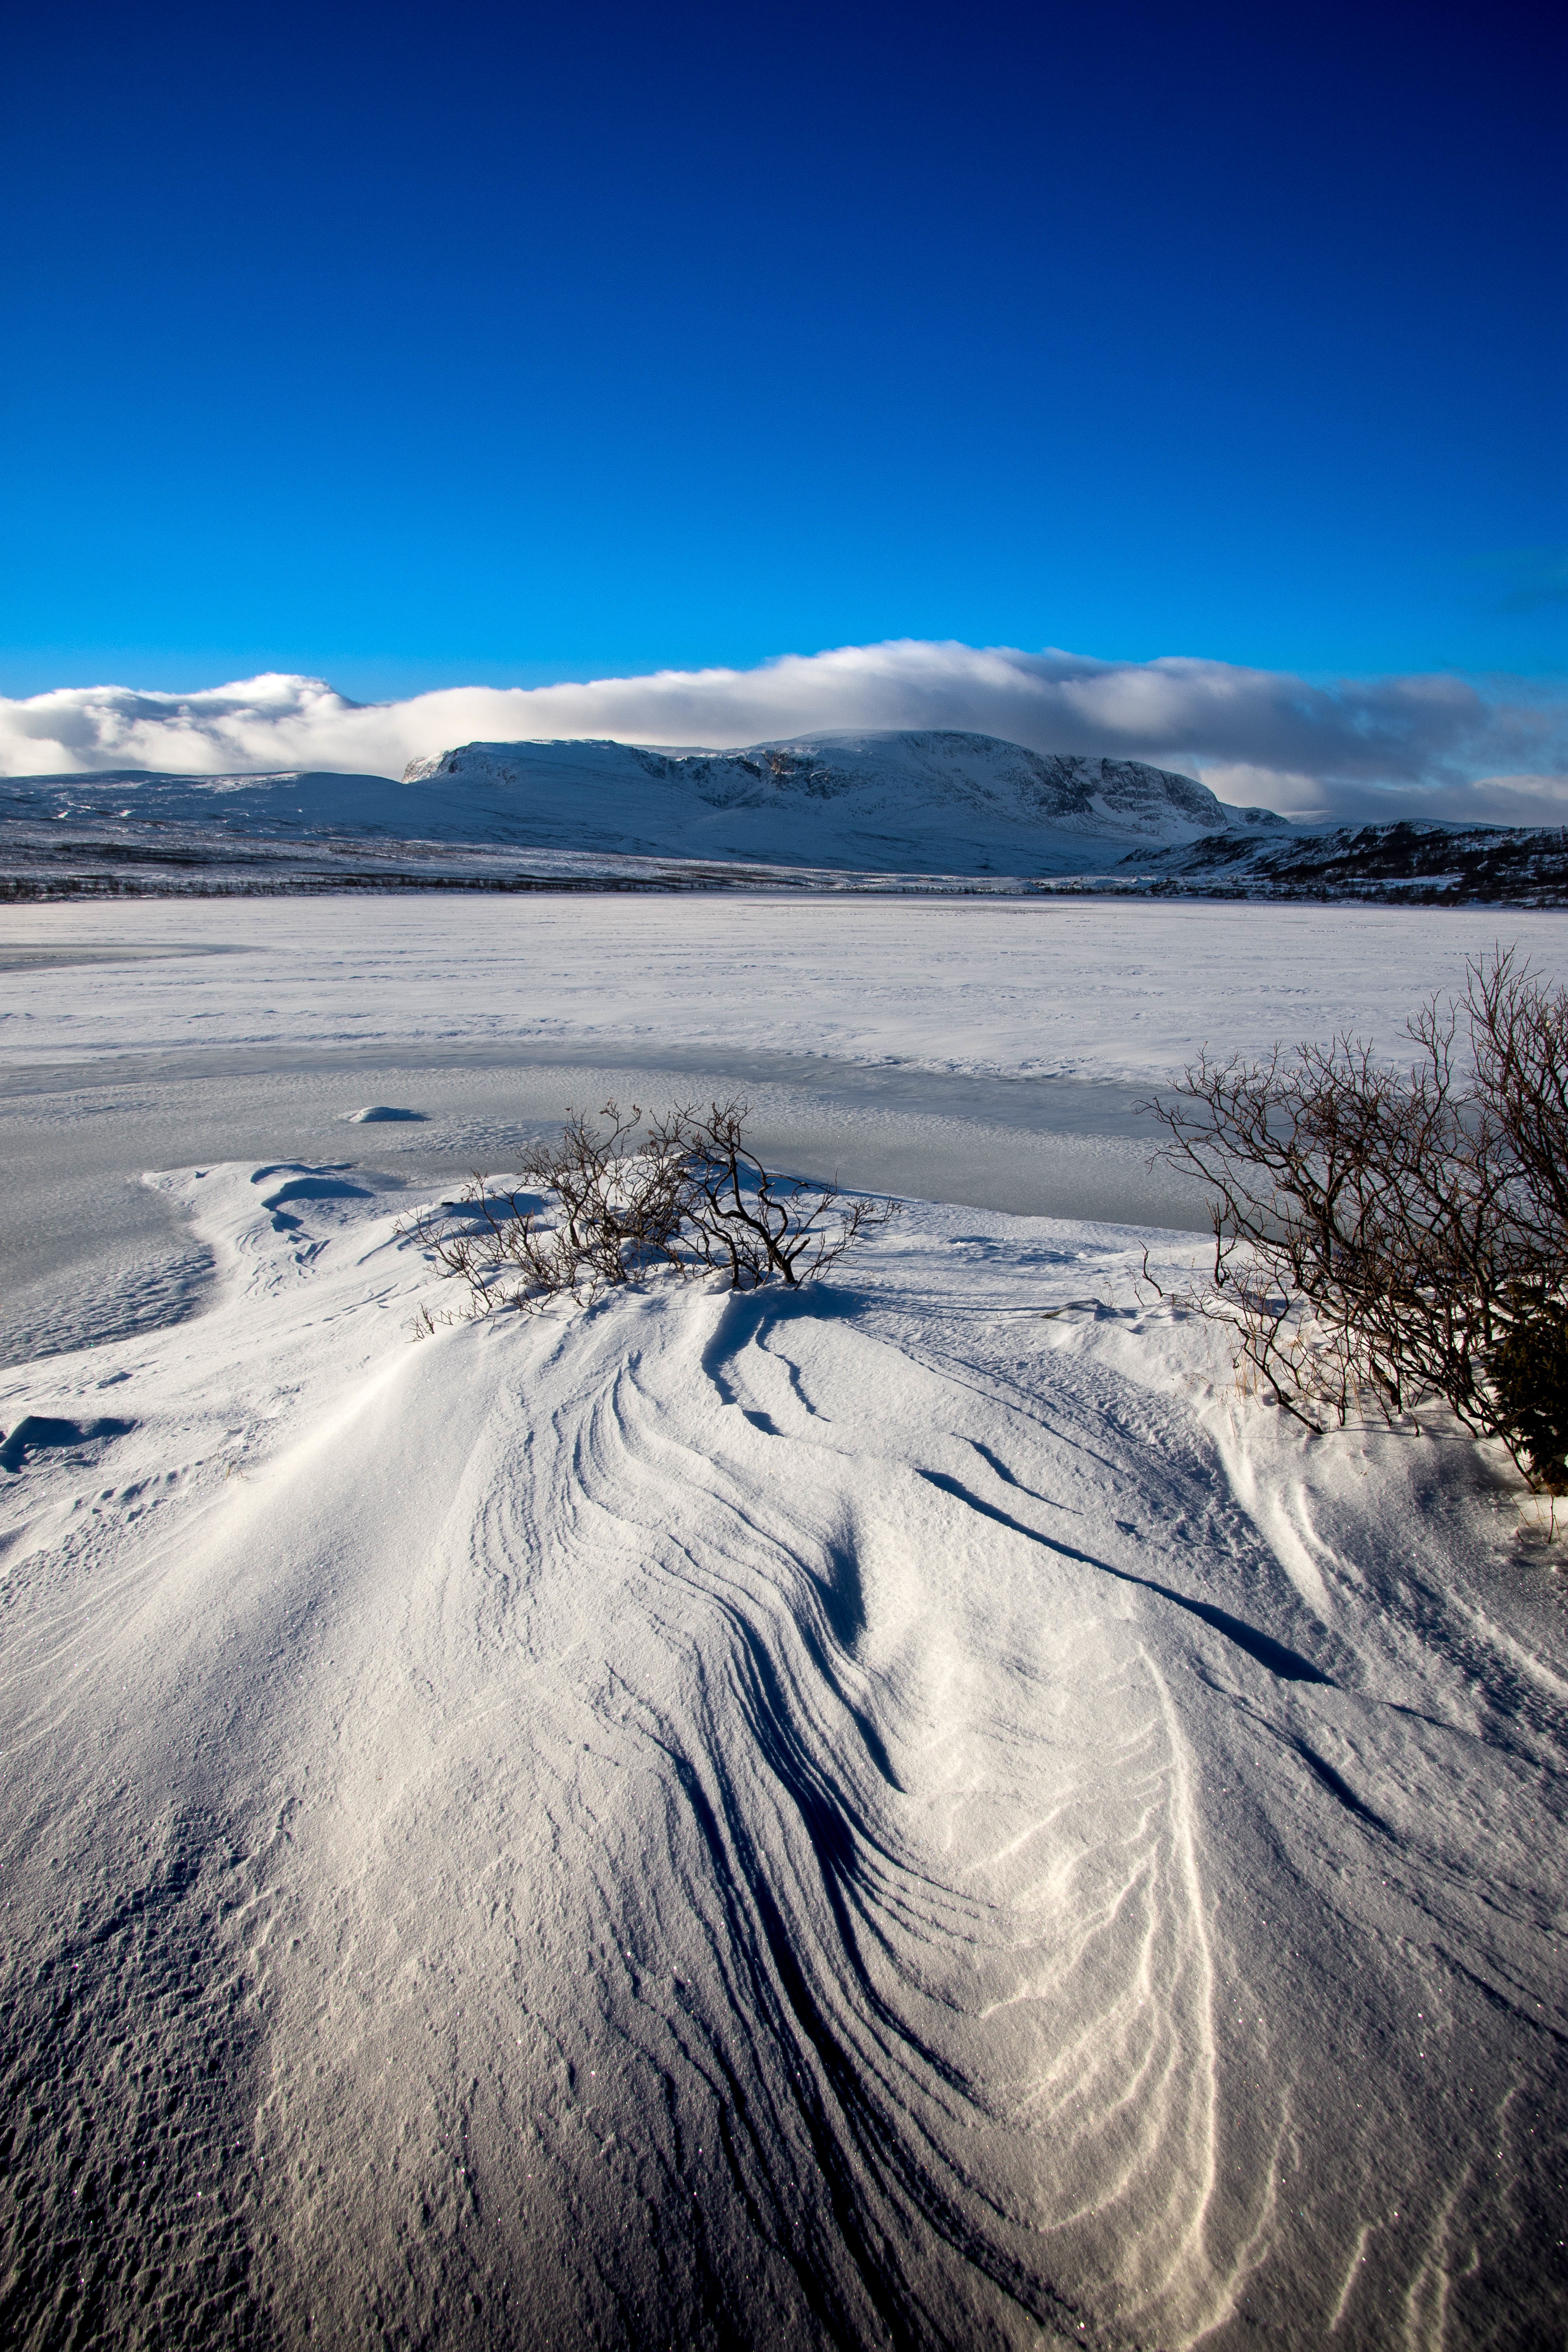
landscape, nature, sand, mountain, snow, winter, cloud, sunlight, morning, wave, dawn, mountain range, ice, weather, arctic, season, plateau, habitat, landform, natural environment, geographical feature, atmosphere of earth, mountainous landforms